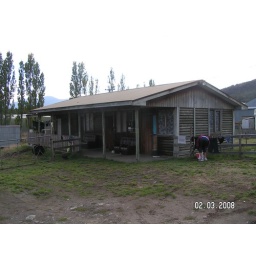
our home whilst picking apples near Huonville